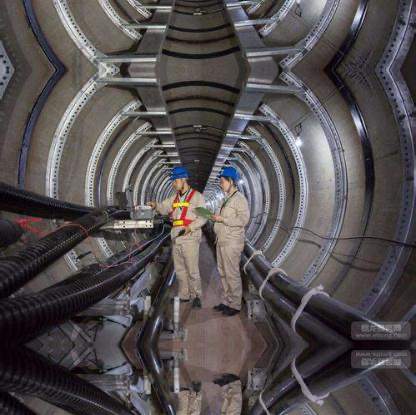
Objects in the image:
label: helmet
label: helmet
label: person
label: person
label: person
label: person